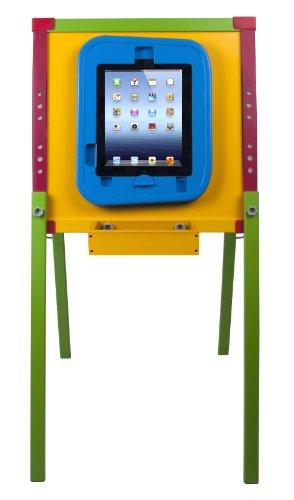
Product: CTA Digital Kids Drawing Easel for iPad
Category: Toys & Games | Arts & Crafts | Easels
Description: Ideal for drawing and coloring apps for kids.
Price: $29.99
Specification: ProductDimensions:17.5x4.5x37inches|ItemWeight:7.2pounds|ShippingWeight:7.45pounds(Viewshippingratesandpolicies)|DomesticShipping:ItemcanbeshippedwithinU.S.|InternationalShipping:ThisitemcanbeshippedtoselectcountriesoutsideoftheU.S.LearnMore|ShippingAdvisory:Thisitemmustbeshippedseparatelyfromotheritemsinyourorder.Additionalshippingchargeswillnotapply.|ASIN:B00B54SJ8K|Itemmodelnumber:PAD-EASEL|Manufacturerrecommendedage:36months-15years